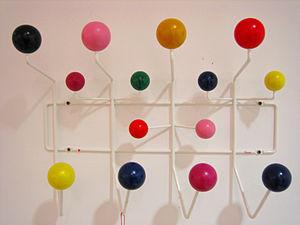
Porte manteaux Hang It All par Charles Eames et Ray Eames créé en 1953 pour Herman Miller.
Charles Ormond Eames Jr., dit Charles Eames, est un designer, architecte et cinéaste américain, né le 17 juin 1907 à Saint-Louis et mort dans la même ville le 21 août 1978. Il a principalement travaillé avec sa femme Ray Eames au sein du Eames Office.